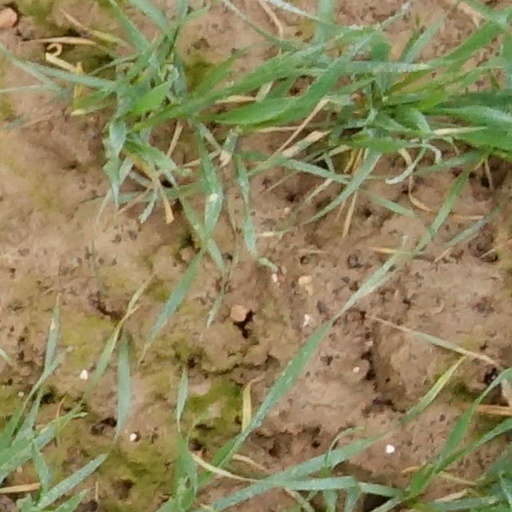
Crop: wheat